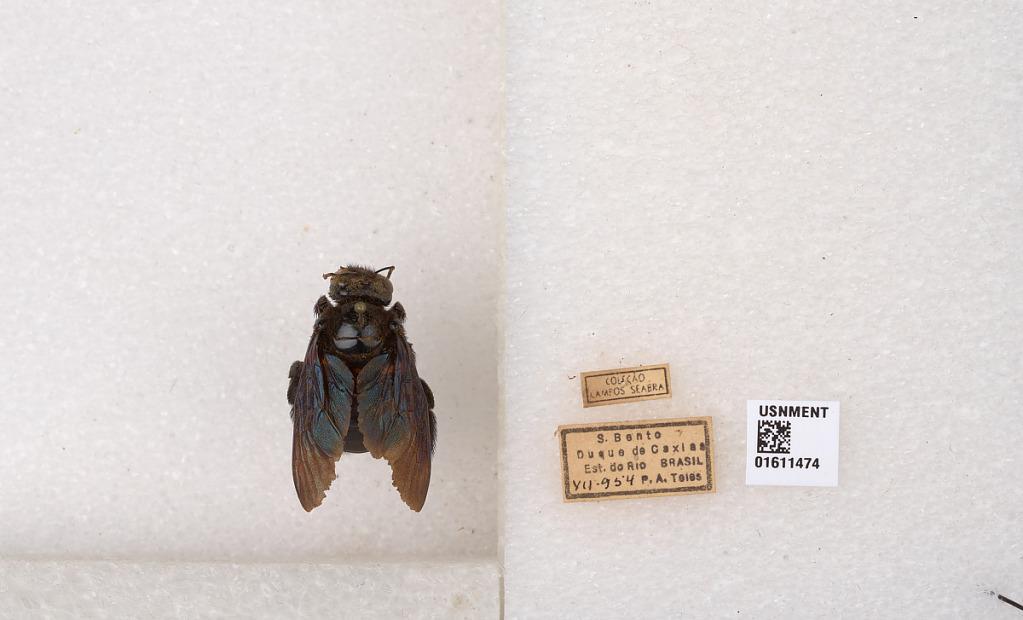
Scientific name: Xylocopa
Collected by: P. Teles
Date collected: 1954-7-1
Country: Brazil
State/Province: Rio de Janeiro
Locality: S. Bento, Duque de Caxias